Yugoslav destroyer Dubrovnik

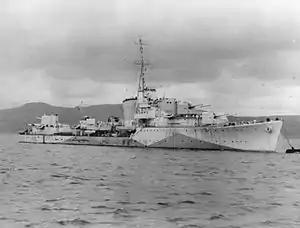
a black-and-white photograph of a warship at sea

The ship was commissioned in the German Navy on 18 August 1944, as "TA32", under the command of "Kapitänleutnant" Emil Kopka. She served in the Ligurian Sea with the 10th Torpedo Boat Flotilla, and was immediately committed to shelling Allied positions on the Italian coast, then scouting and minelaying tasks in the western Gulf of Genoa. On 2 October 1944, "TA32", along with and , sailed towards Sanremo to lay mines, where they encountered the destroyer . After exchanging fire, the three ships returned to Genoa without being hit. By mid-March 1945, "TA32", "TA24" and "TA29" were the only ships of the 10th Torpedo Boat Flotilla that remained operational. On the night of 17/18 March 1945, "TA32" placed 76 naval mines off Cap Corse, the northern tip of Corsica, in an offensive minelaying operation, along with "TA24" and "TA29". After being detected by a shore-based radar, the ships were engaged by the destroyers and , in what would become known as the Battle of the Ligurian Sea. Outgunned, "TA24" and "TA29" were sunk, while "TA32" managed to escape with light damage to her rudder, after firing a few rounds and making an abortive torpedo attack. "TA32" was scuttled at Genoa on 24 April 1945 as the Germans retreated. Her wreck was raised and broken up in 1950.